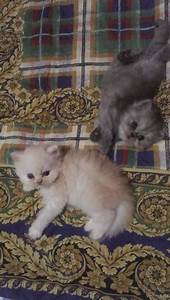
Label: gatto